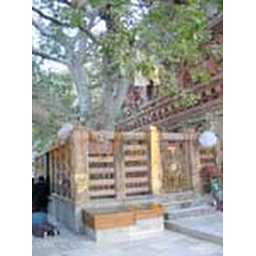
44 wall around Bodhi tree